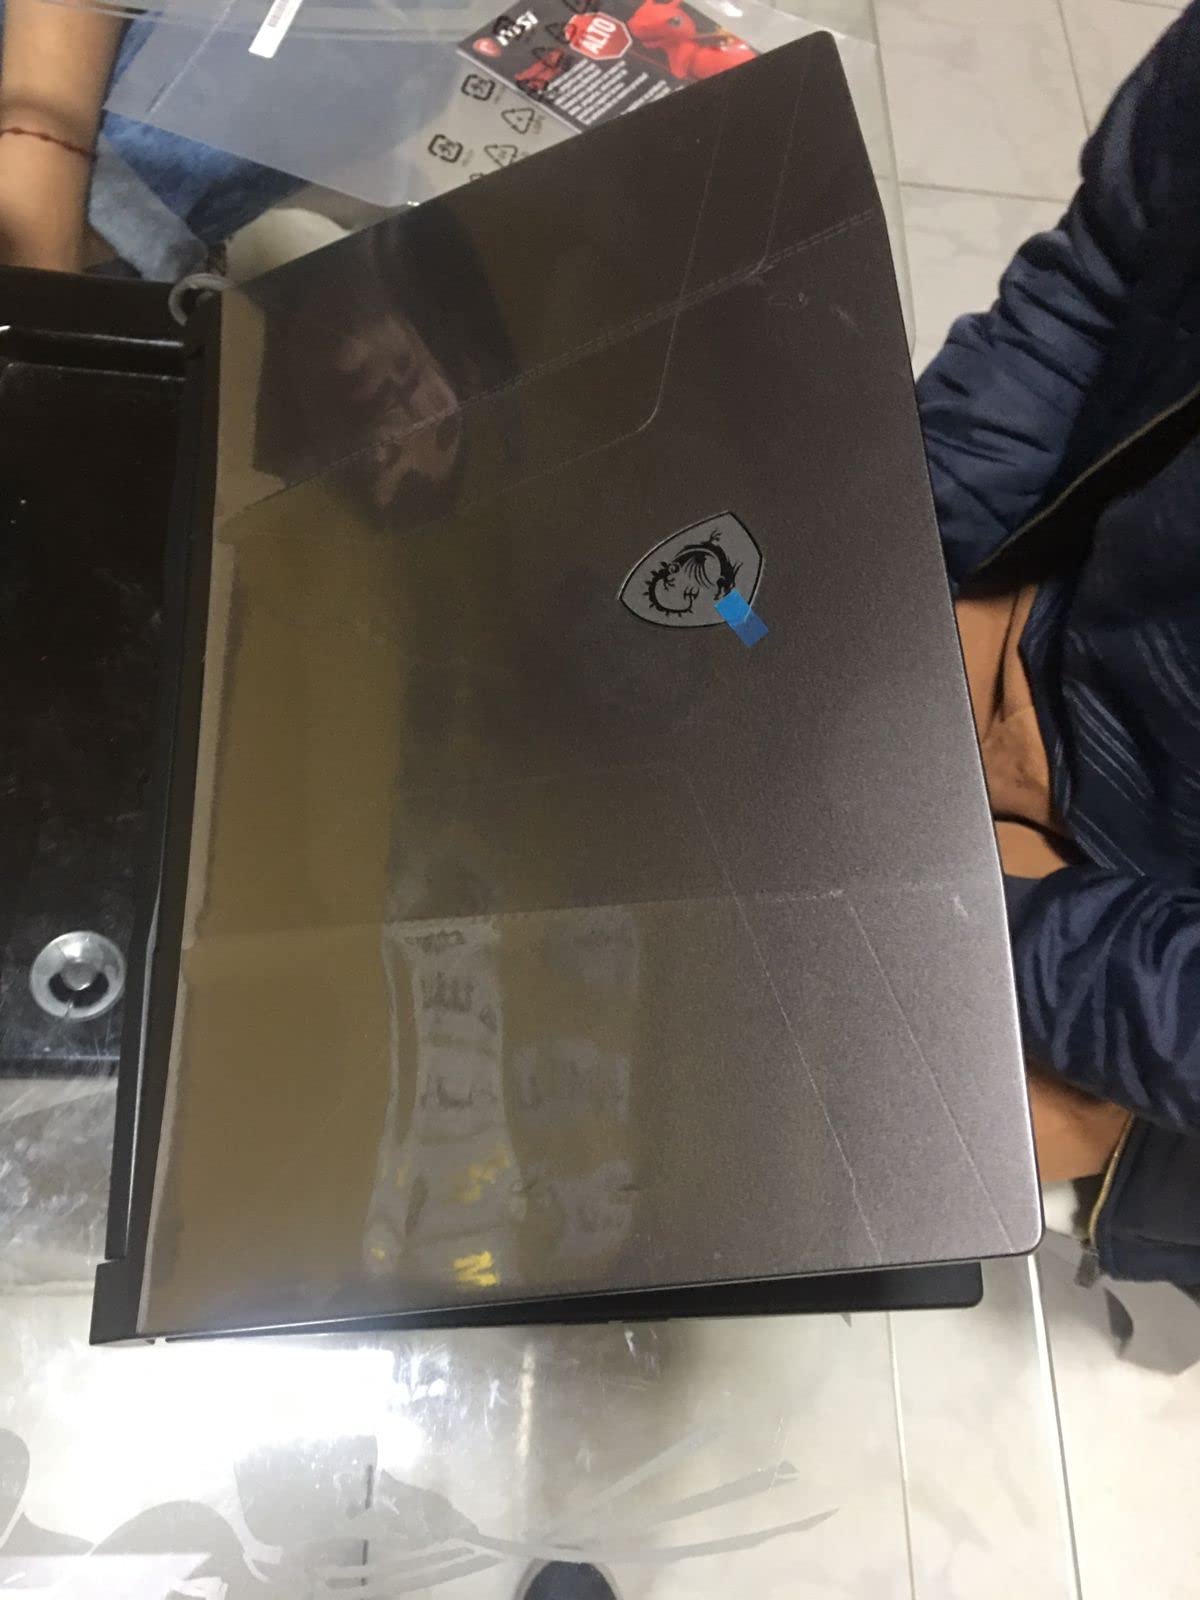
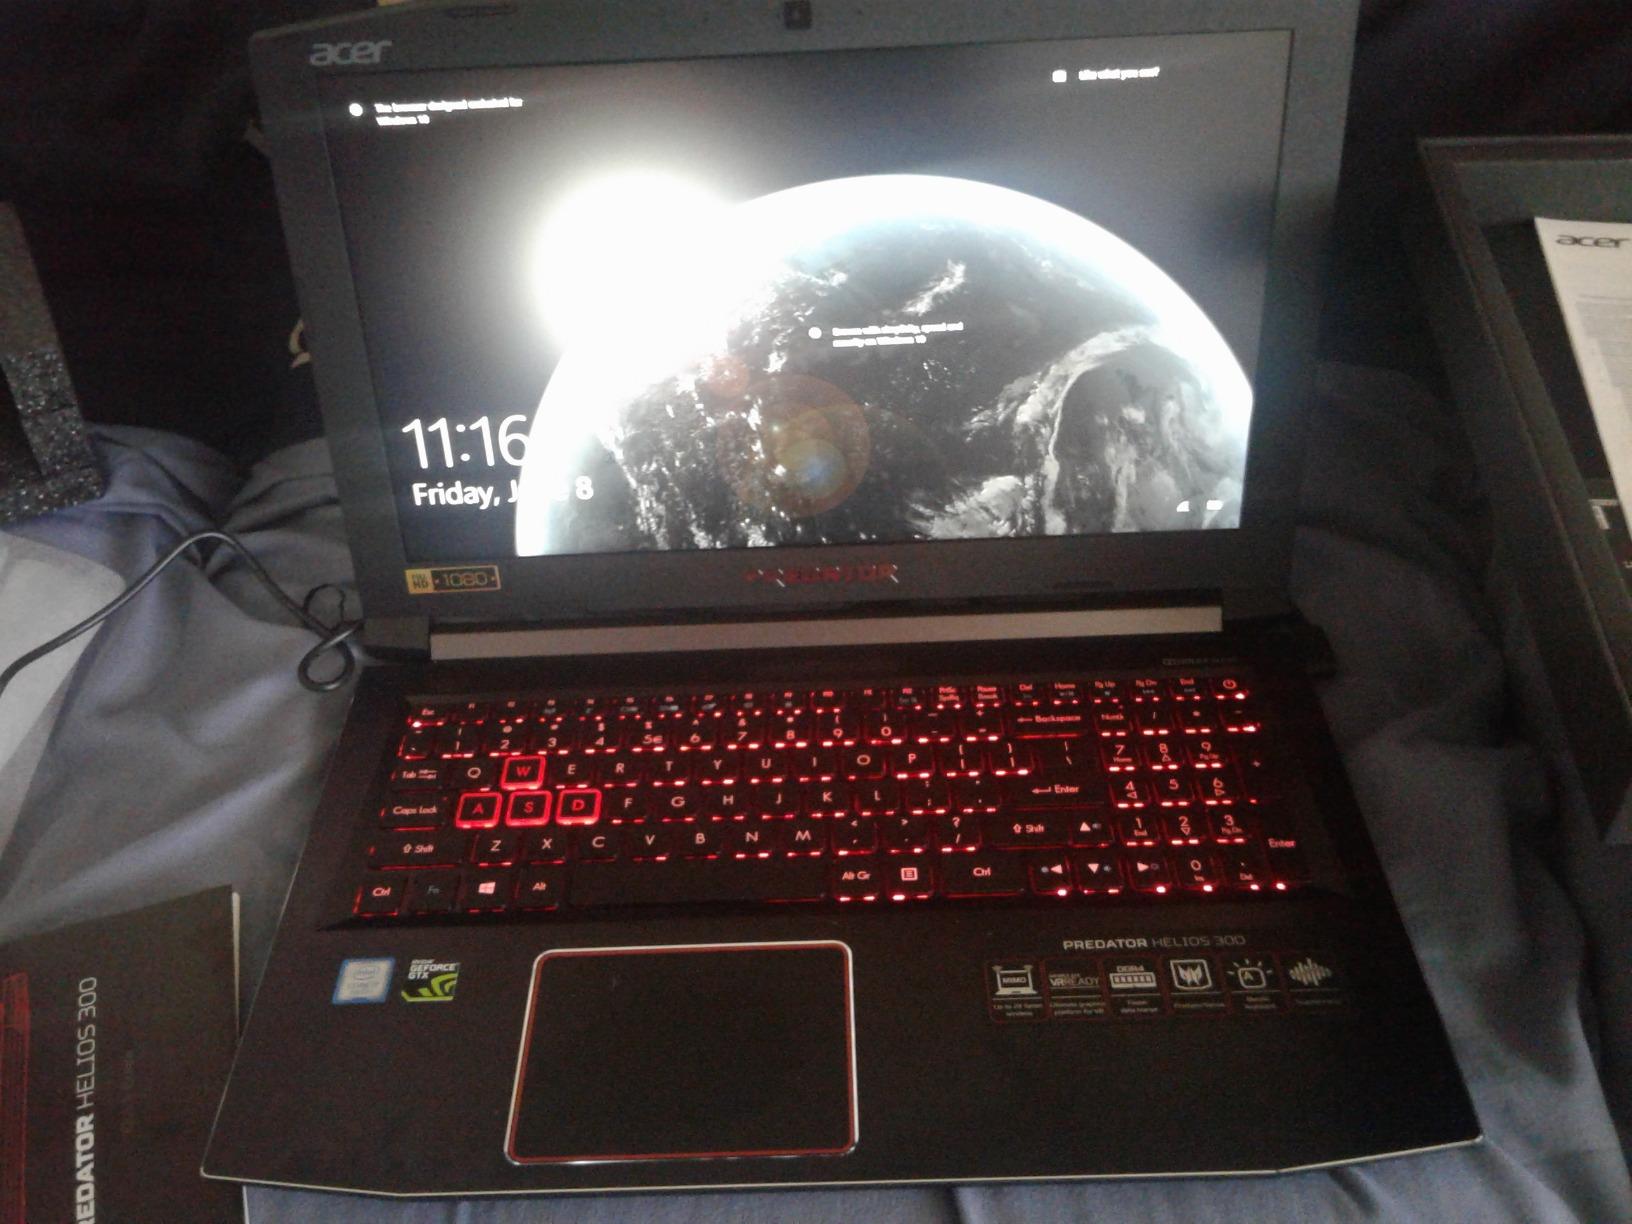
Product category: laptop
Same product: no